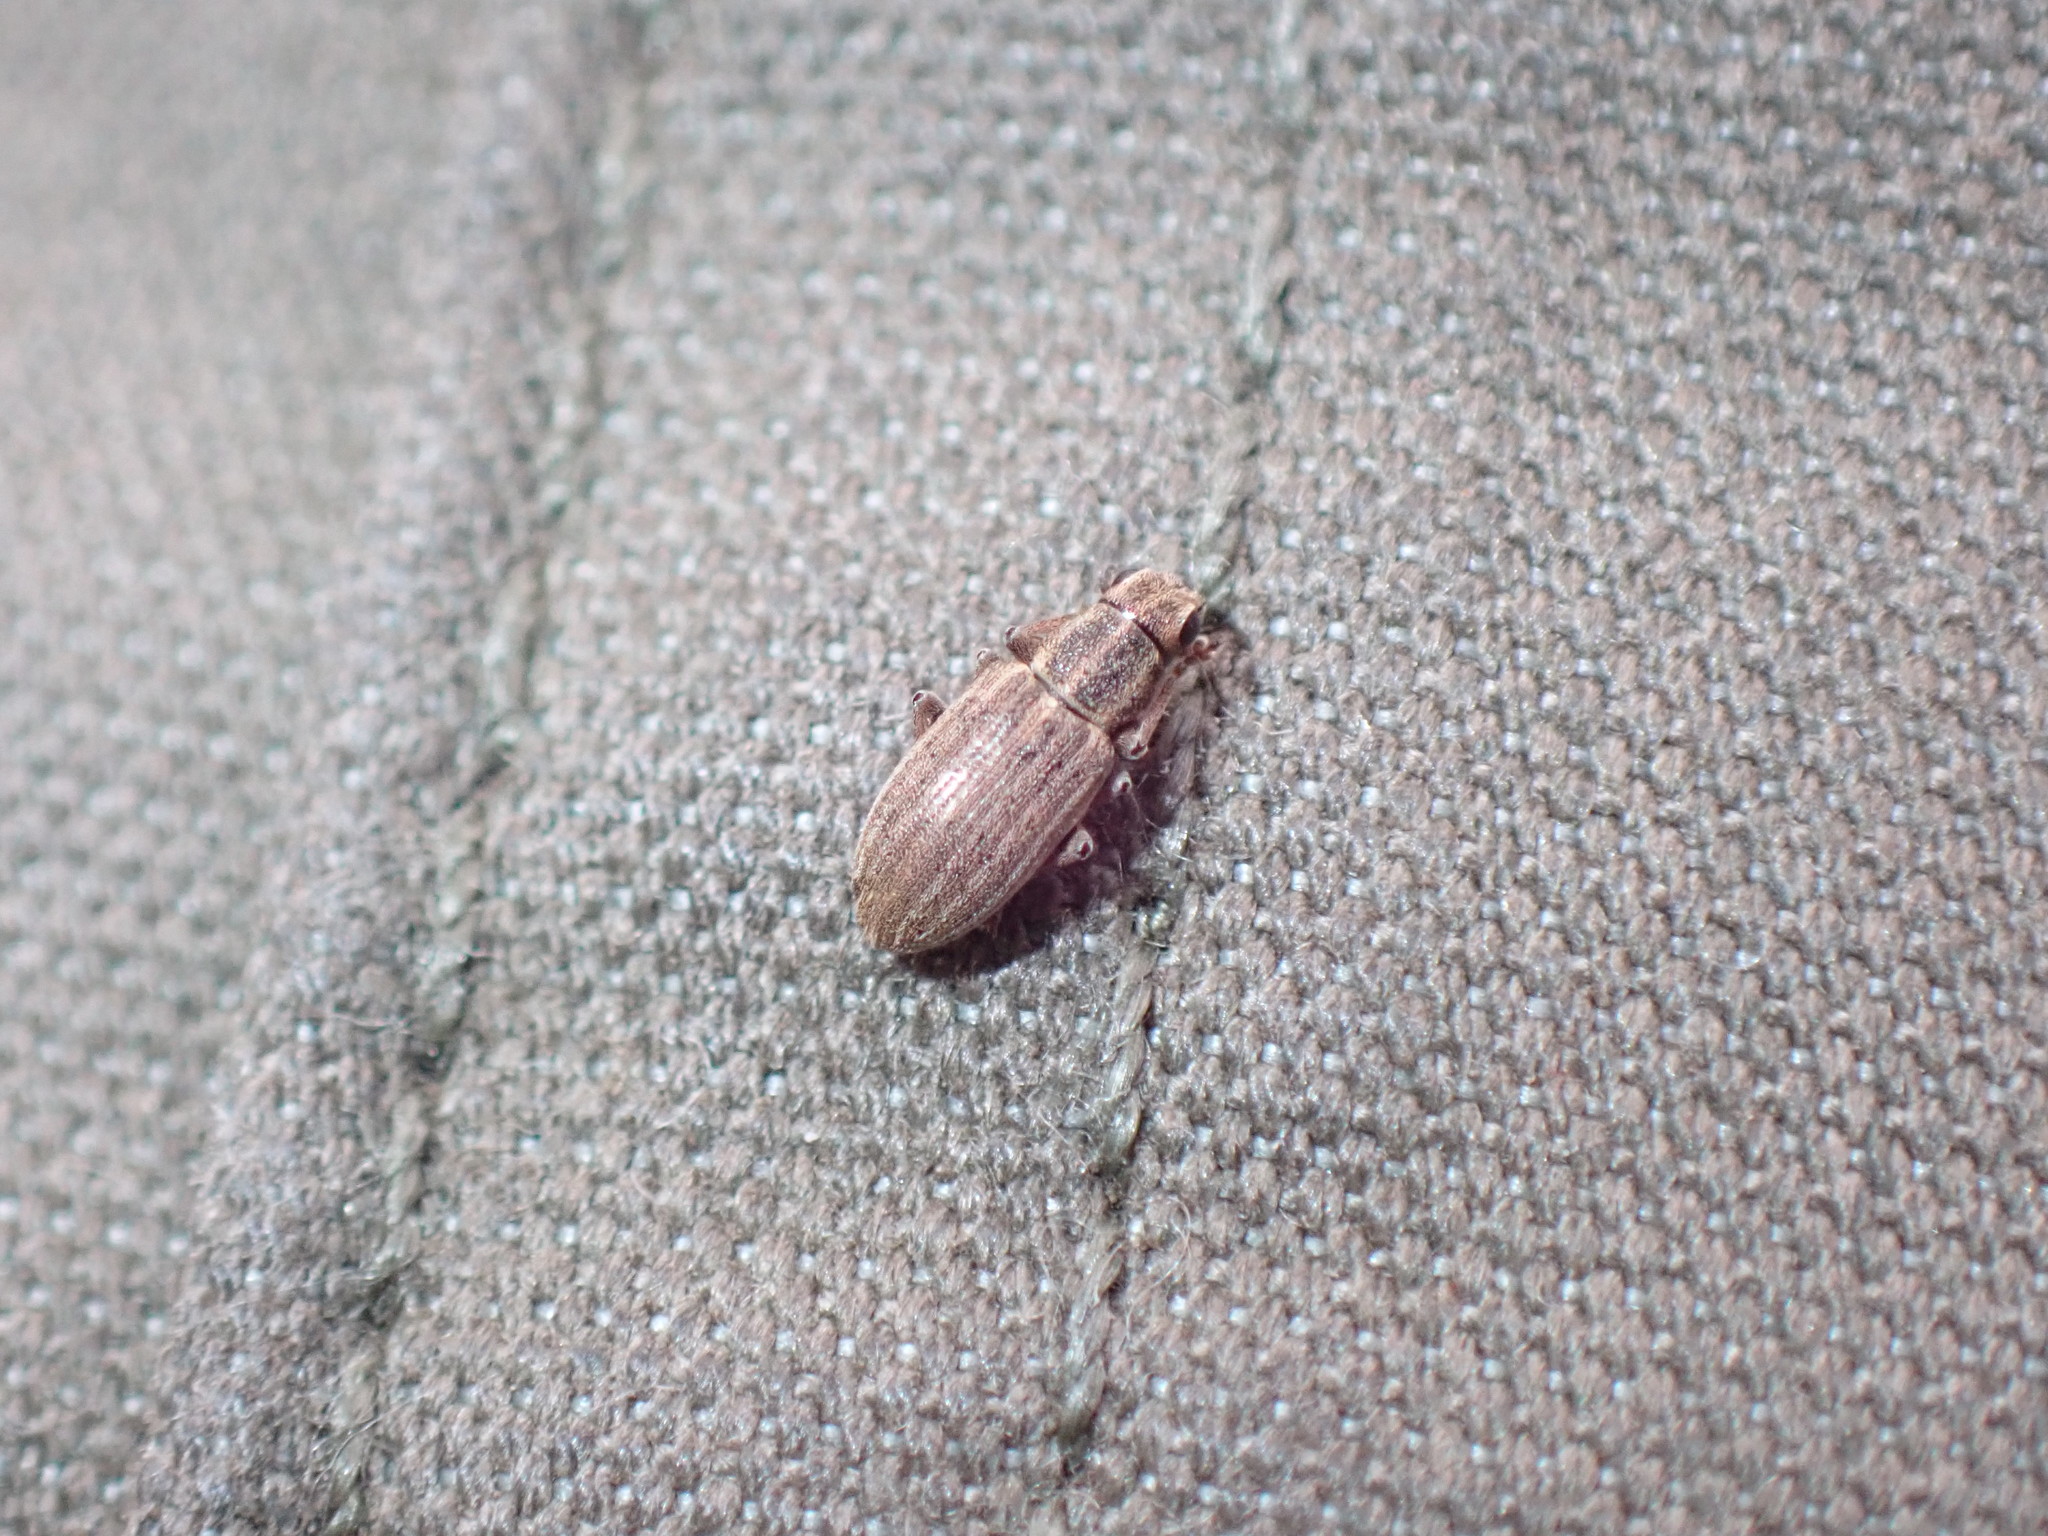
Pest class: pea_leaf_weevil